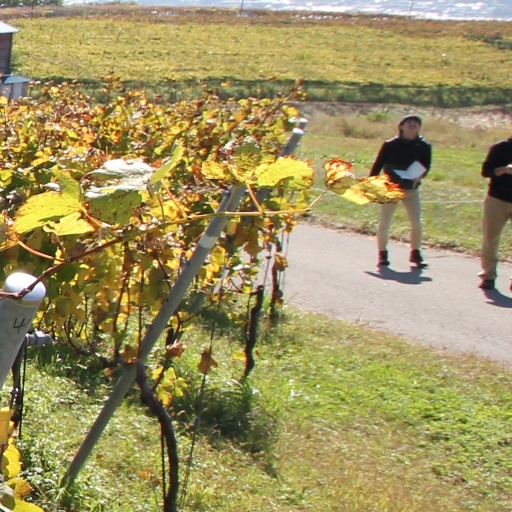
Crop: grape